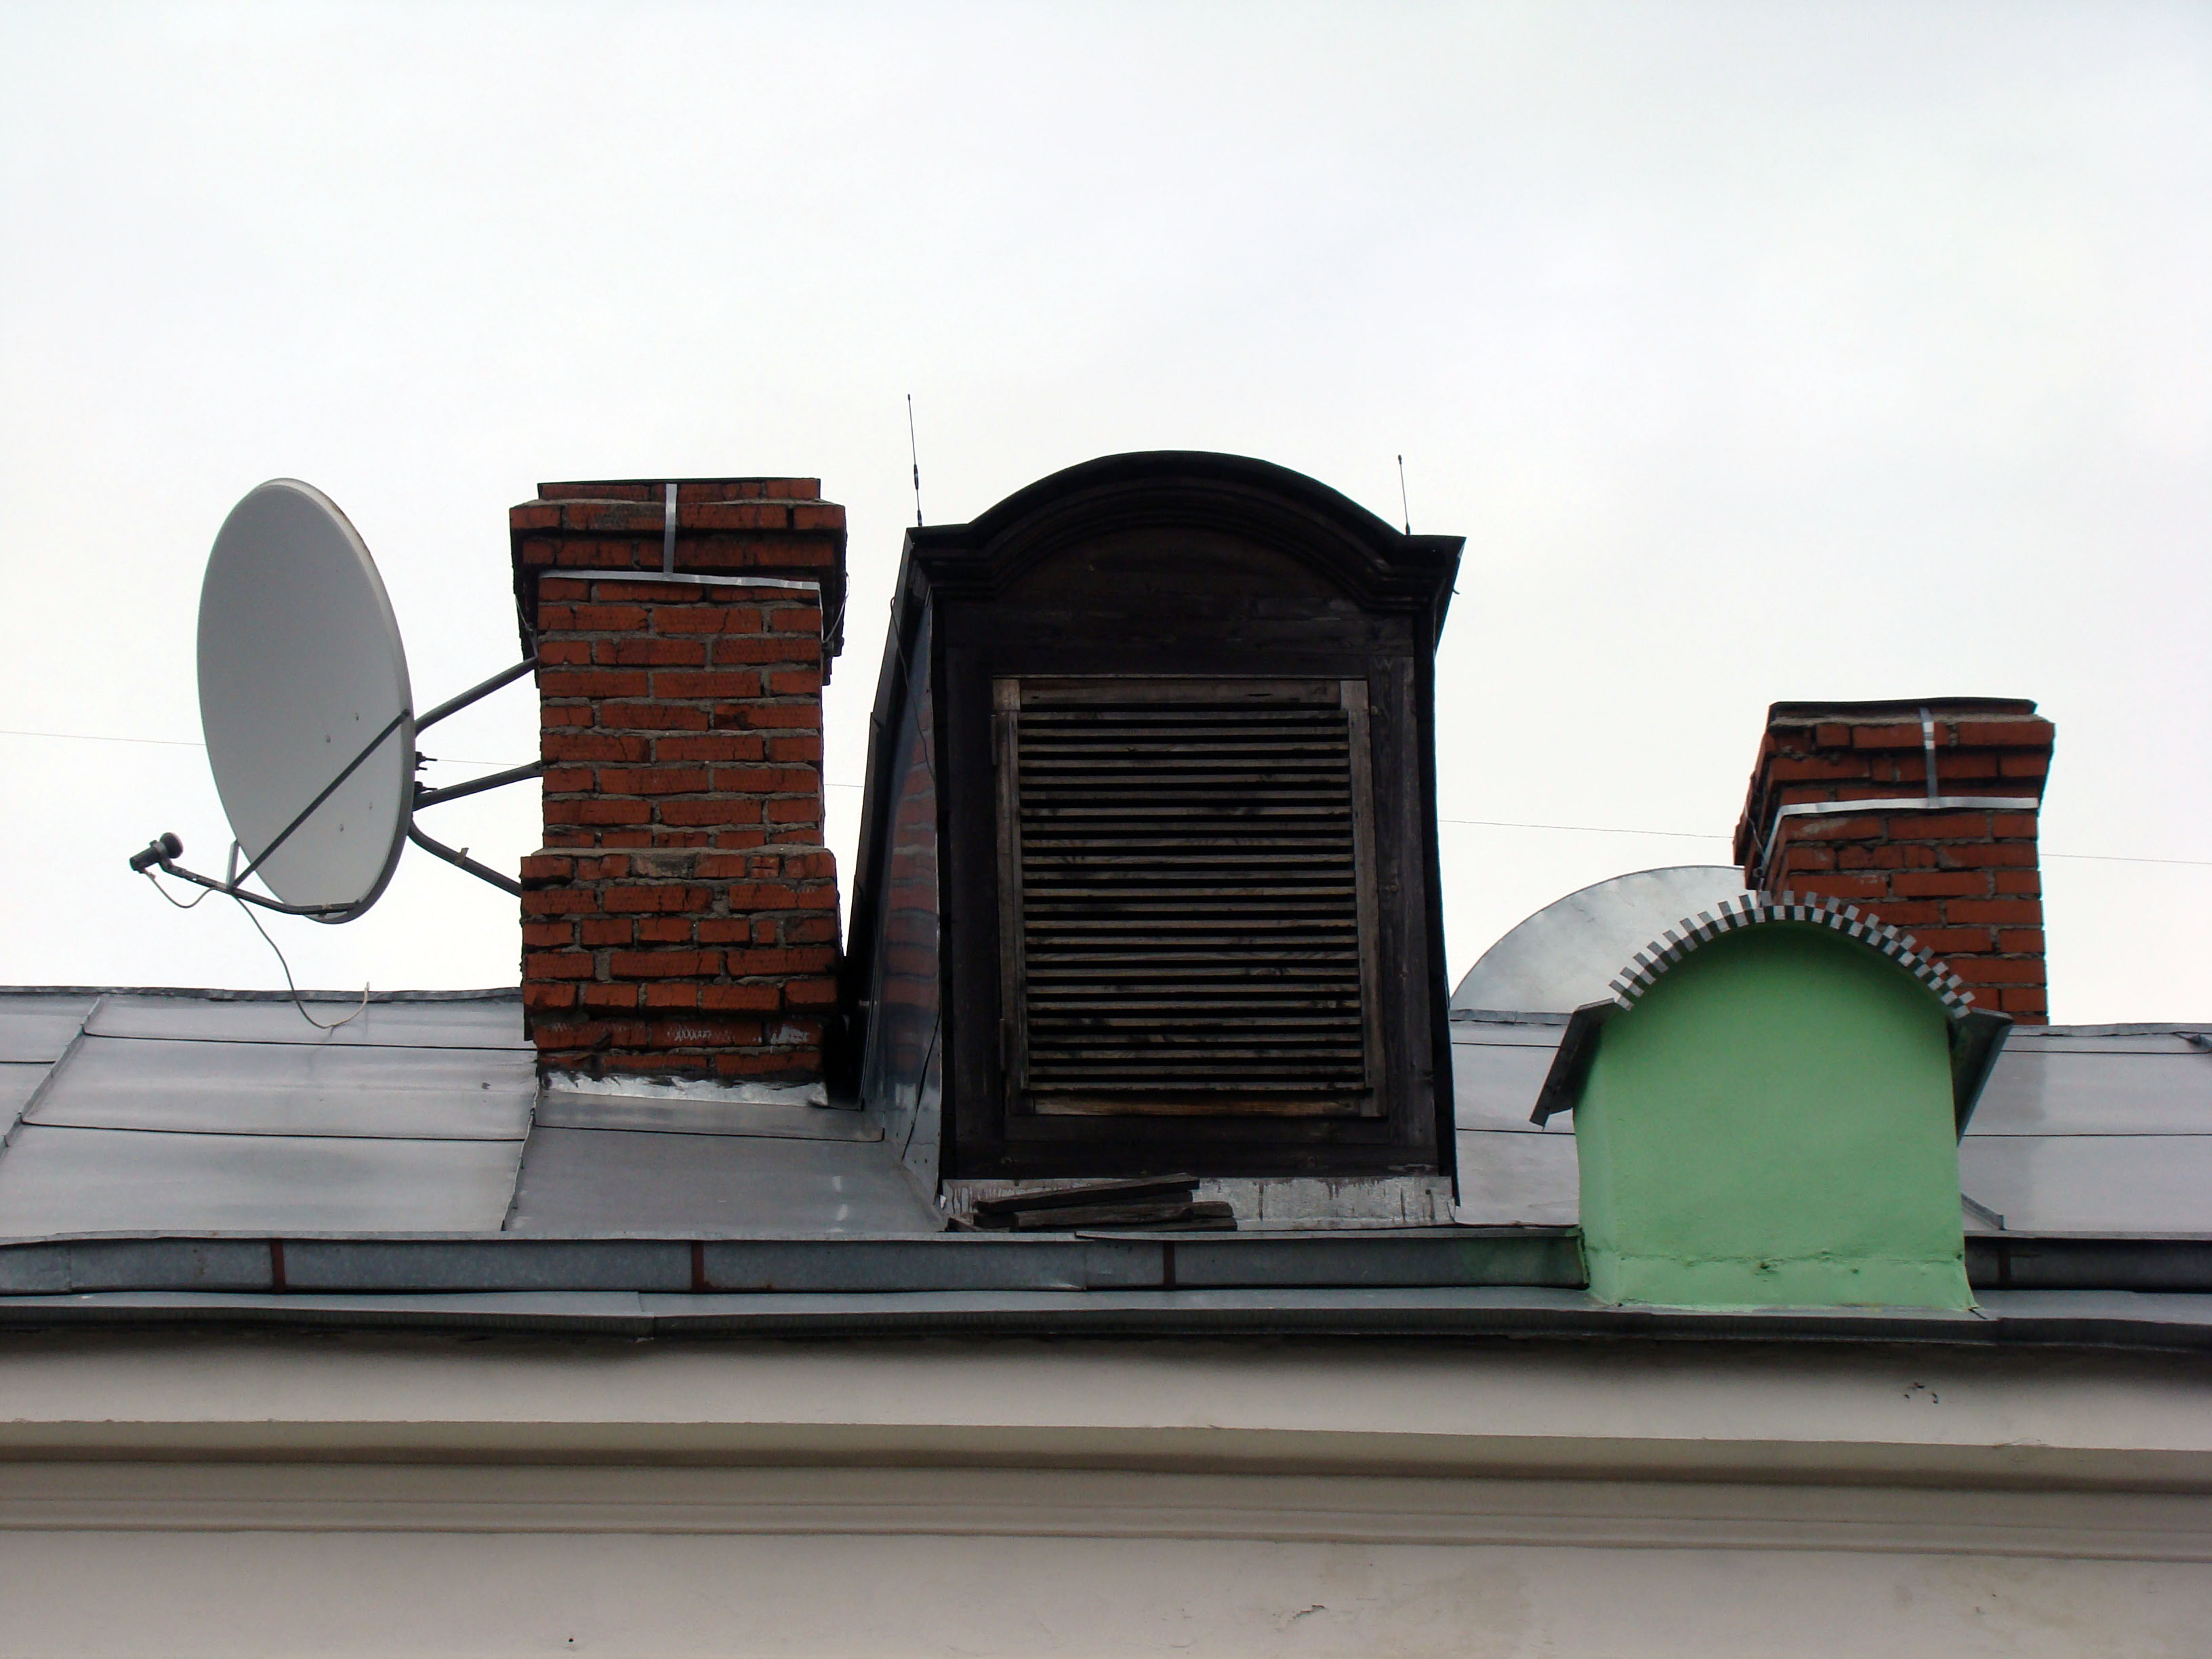
wood, house, window, roof, city, home, cityscape, cool image, sony, moscow, russia, cityscapes, moskau, moscou, dsc, h9, dsch9